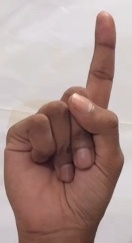
ASL sign: 1